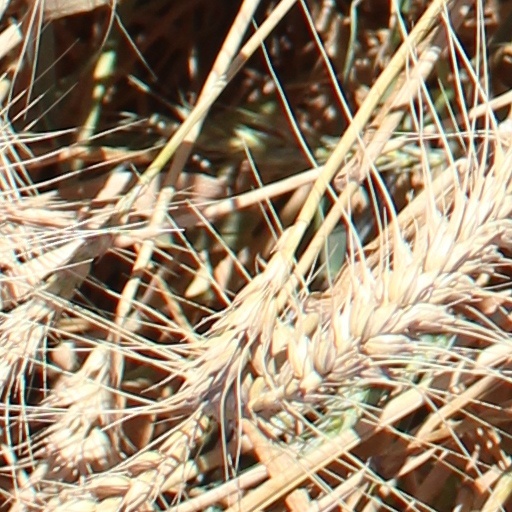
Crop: wheat